National American Woman Suffrage Association

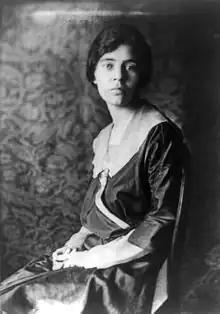
Alice Paul

The reform energy of the Progressive Era strengthened the suffrage movement during this period. Beginning around 1900, this broad movement began at the grassroots level with such goals as combating corruption in government, eliminating child labor, and protecting workers and consumers. Many of its participants saw women's suffrage as yet another progressive goal, and they believed that the addition of women to the electorate would help the movement achieve its other goals.